Muslim–Quraysh War

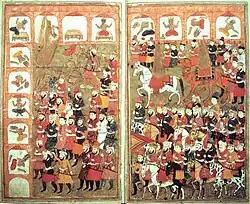

Following the deaths of 'Amr ibn Hishām and other leaders of the Quraysh at Badr, Abu Sufyan ibn Harb, now the leader of Quraysh, wanted to avenge the losses of the Quraysh at Badr. In March 625, Abu Sufyan led an army of 3,000 men–almost three times the size of the Meccan army at Badr–to Medina. When the Muslims were informed of the presence of the Meccans, Muhammad called for a council of war. The senior members of the Muslim community, including Muhammad, wanted to take advantage of the Medinan fortifications, while the younger Muslims wanted to fight the Quraysh in the open. Muhammad eventually agreed with the latter. The Muslims, numbering around 1,000, left for Mount Uhud the next day. Shortly before the Muslims reached the battlefield, 300 men from their army led by Abd Allah ibn Ubayy returned to Medina, discontent with the decision to fight the Meccans in the open. Muhammad assigned 50 archers to a hill near Mount Uhud, now called the Mount of the Archers, ordering them to not leave their strategic position which protected the left flank of the Muslims.